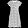
Label: Dress